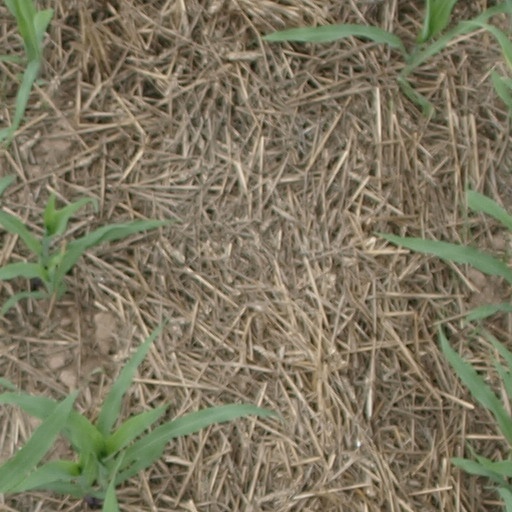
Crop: maize; corn